Kuni-yuzuri

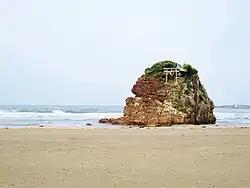
Inasa Beach ( "Inasa-no-hama") in Izumo, Shimane Prefecture, where the myth places Ōkuninushi's meeting with the messengers of heaven and his surrender to them.

After Ame-no-wakahiko's death, the gods of heaven convened another assembly to decide about whom to send next. In the "Kojiki", the selected candidates were the god Itsu-no-ohabari (the sword Izanagi used to slay the fire god Kagutsuchi, the birth of whom caused Izanami's death) and his son, Takemikazuchi. As Itsu-no-ohabari was busy damming the headwaters of the heavenly river, Takemikazuchi, accompanied by the bird-boat deity Ame-no-torifune, was sent instead. In the "Nihon Shoki", meanwhile, the gods choose the sword god Futsunushi as their messenger; Takemikazuchi is chosen as his companion after he indignantly demanded to be sent as well.